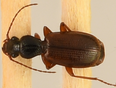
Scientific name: Cymindis neglecta
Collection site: Bartlett Experimental Forest NEON (BART), plot BART_068